Describe the emotion expressed in this image:  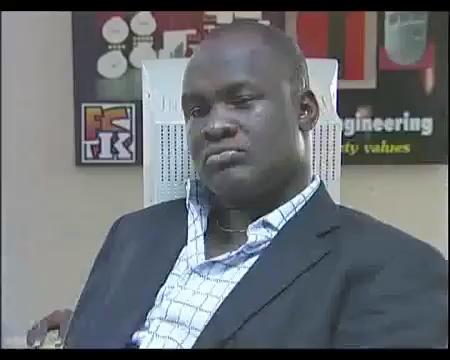
This person displays Suffering, valence and arousal with low intensity.